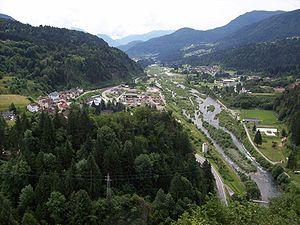
Le torrent Degano est une torrent qui naît à 1 039 m dans les Alpes carniques dans la commune de Forni Avoltri de la confluence du rio Fleons et du rio Bordaglia, débouche après 37 km dans le fleuve Tagliamento à l’altitude de 359 m près de la commune de Villa Santina, en ce lieu la vallée prend le nom de Val Degano, une des sept vallées de la région alpine de la Carnia en province d'Udine.